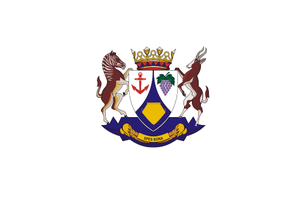
Miss Afrique du Sud 2011, est la 57ᵉ élection de Miss Afrique du Sud, s'est déroulée le 11 décembre 2011 au Superbowl de Sun City.
Miss Afrique du Sud 1999, est la 43ᵉ élection de Miss Afrique du Sud, s'est déroulée le 11 décembre 1999 au Superbowl de Sun City.
Miss Afrique du Sud 2008, est la 54ᵉ élection de Miss Afrique du Sud, s'est déroulée le 15 décembre 2008 au Superbowl de Sun City.
Miss Afrique du Sud est un concours de beauté féminin destiné aux jeunes femmes habitantes et de nationalité sud-africaine, âgées de 18 à 27 ans. Il est tenu depuis 1956 pour désigner la représentante de l'Afrique du Sud, dont la lauréate présente principalement le pays aux concours internationaux Miss Univers et Miss Monde.